Goodpasture Bridge

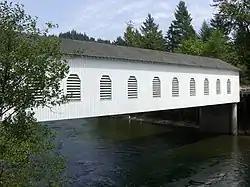

The Goodpasture Bridge spans the McKenzie River near the community of Vida in Lane County, Oregon, United States. It is the second longest covered bridge and one of the most photographed covered bridges in the state. The Goodpasture Bridge is listed on the National Register of Historic Places.